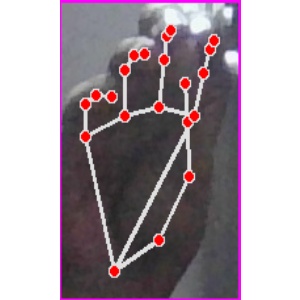
अक्षर: ङ